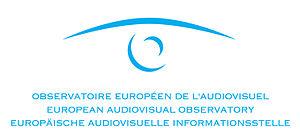
L'Observatoire européen de l'audiovisuel a été créé en 1992 et fait partie du Conseil de l'Europe qui a son siège à Strasbourg, France. Le budget de l'Observatoire est principalement financé par les contributions directes versées par ses États membres et la Communauté européenne, représentée par la Commission européenne. Une partie de son budget est réalisée par la vente de ses produits et services.